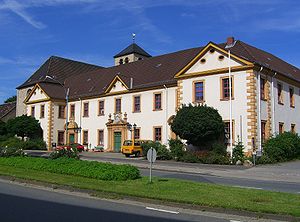
Helmstedt / Billedgalleri
Helmstedt er administrationsby i Landkreis Helmstedt i den tyske delstat Niedersachsen. Den ligger mellem Elm og Lappwald, ca. 40 km øst for Braunschweig ved grænsen til Sachsen-Anhalt.